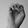
ASL letter: E